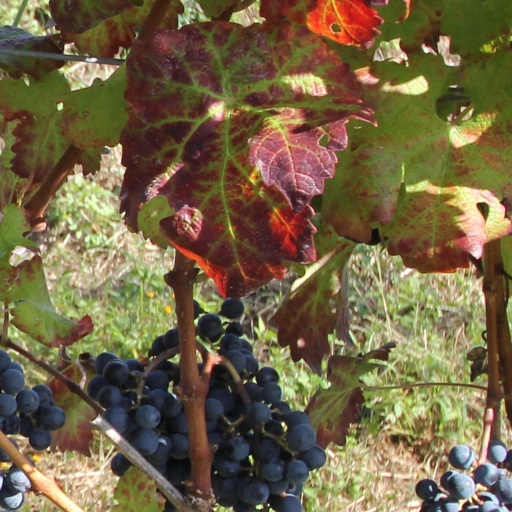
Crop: grape